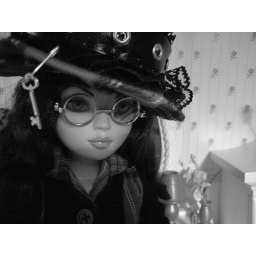
Sarah new Pants and top in black & red